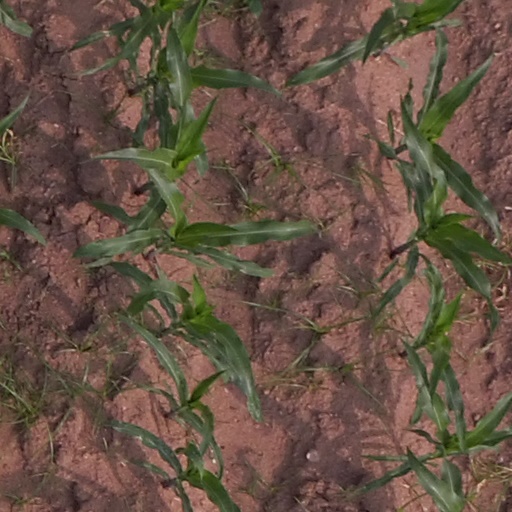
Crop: maize; corn